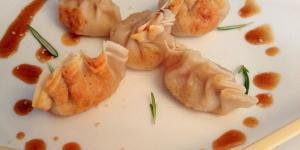
gyozas de carne